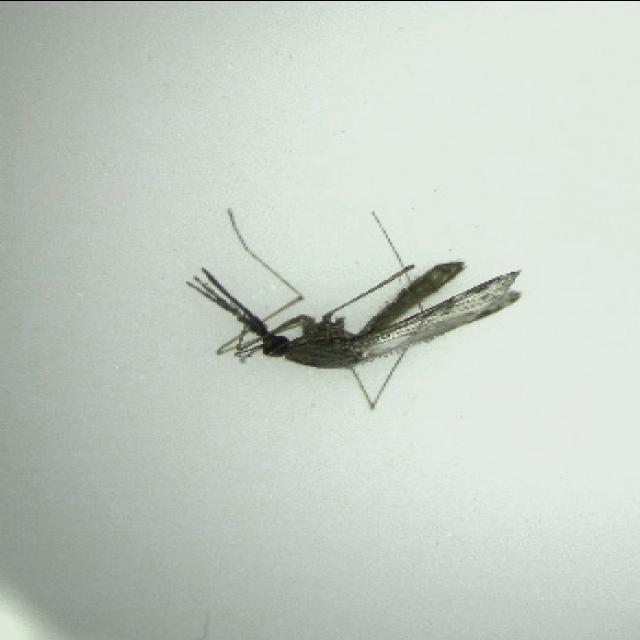
Species: anopheles_sinensis